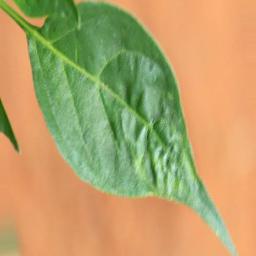
Label: mites_and_trips